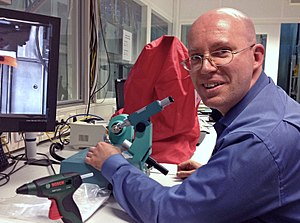
Günter Bechly
Bechly på arbejde
Bechly på arbejde
Günter Bechly er en tysk palæontolog og entomolog, som har arbejdet med insektfossiler, herunder